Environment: real
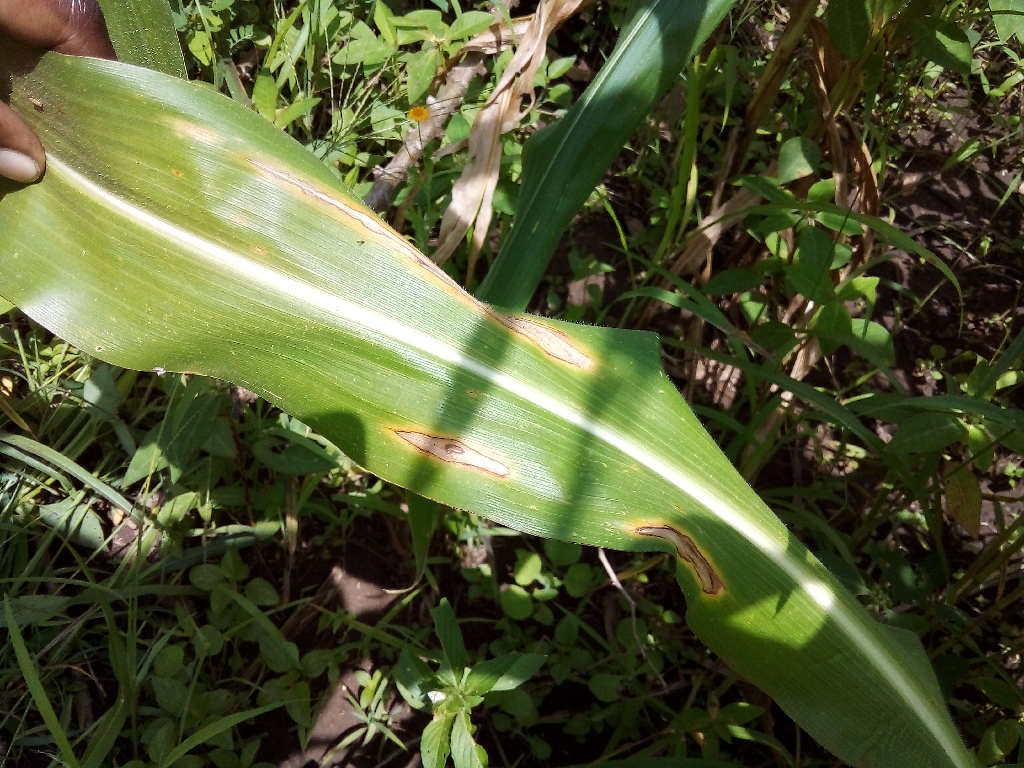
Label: northern_corn_leaf_blight